New York Rangers

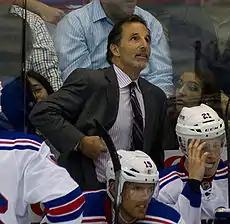
John Tortorella was named the team's head coach in 2009, maintaining the position until 2013.

Following Jagr's departure, Chris Drury was named captain on October 3, 2008. The Rangers were one of four NHL teams to open the 2008–09 season in Europe, being featured in the Victoria Cup final, defeating the European Champions Cup winner Metallurg Magnitogorsk in Bern, Switzerland. This was followed by two NHL regular season games against Tampa Bay in Prague on October 4 and 5, and the Rangers won both games. The Rangers tied the 1983–84 Rangers for the best start in franchise history with a 5–0 record, and set the franchise record for best start in a season through the first 13 games by going 10–2–1 for 21 points, with the 10 wins and 21 points each becoming franchise records. A successful start to the season, however, was tempered with by the news of the sudden death of 2007 first-round pick Alexei Cherepanov, which occurred during a KHL game in Russia on October 13. A disappointing second half of the season followed. After the Rangers went 2–7–3 in 12 games, coach Tom Renney was fired, with 2004 Stanley Cup and Jack Adams Award winner John Tortorella named as his replacement. The Rangers made the 2009 playoffs, but lost their opening-round series to the Washington Capitals four games to three.